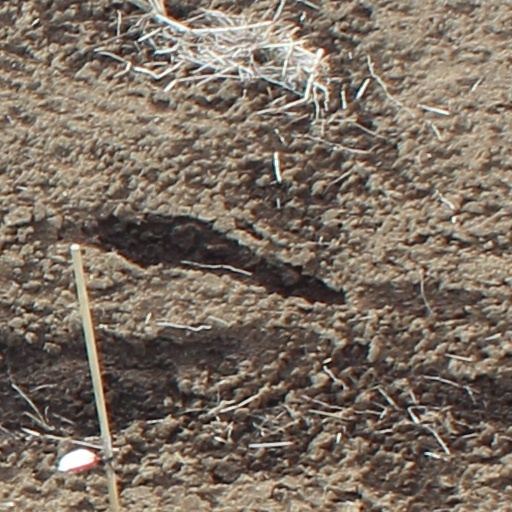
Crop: wheat